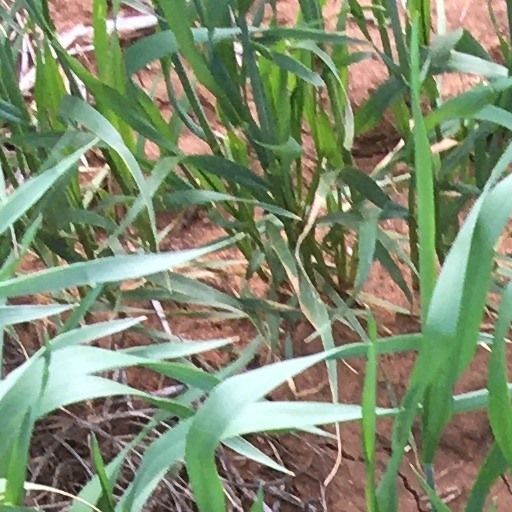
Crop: wheat